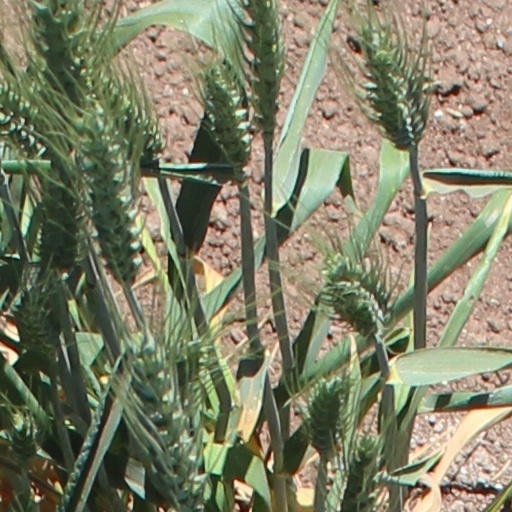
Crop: wheat